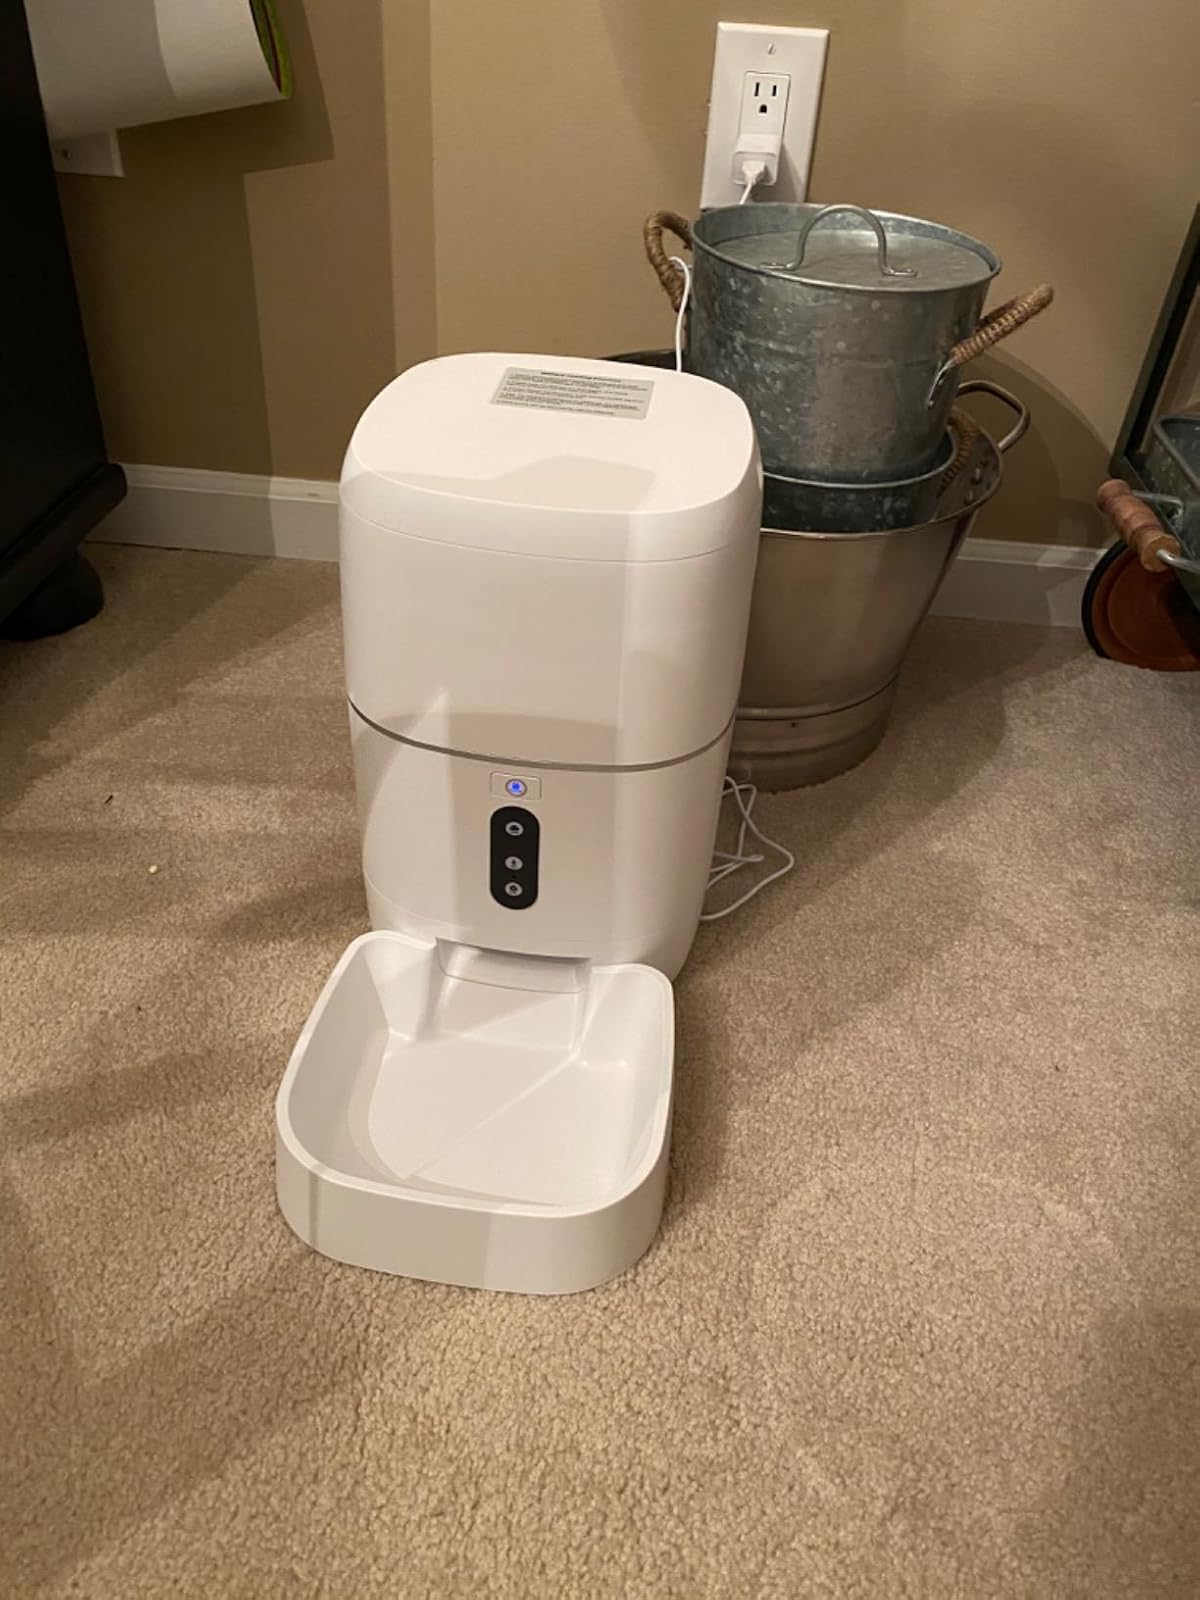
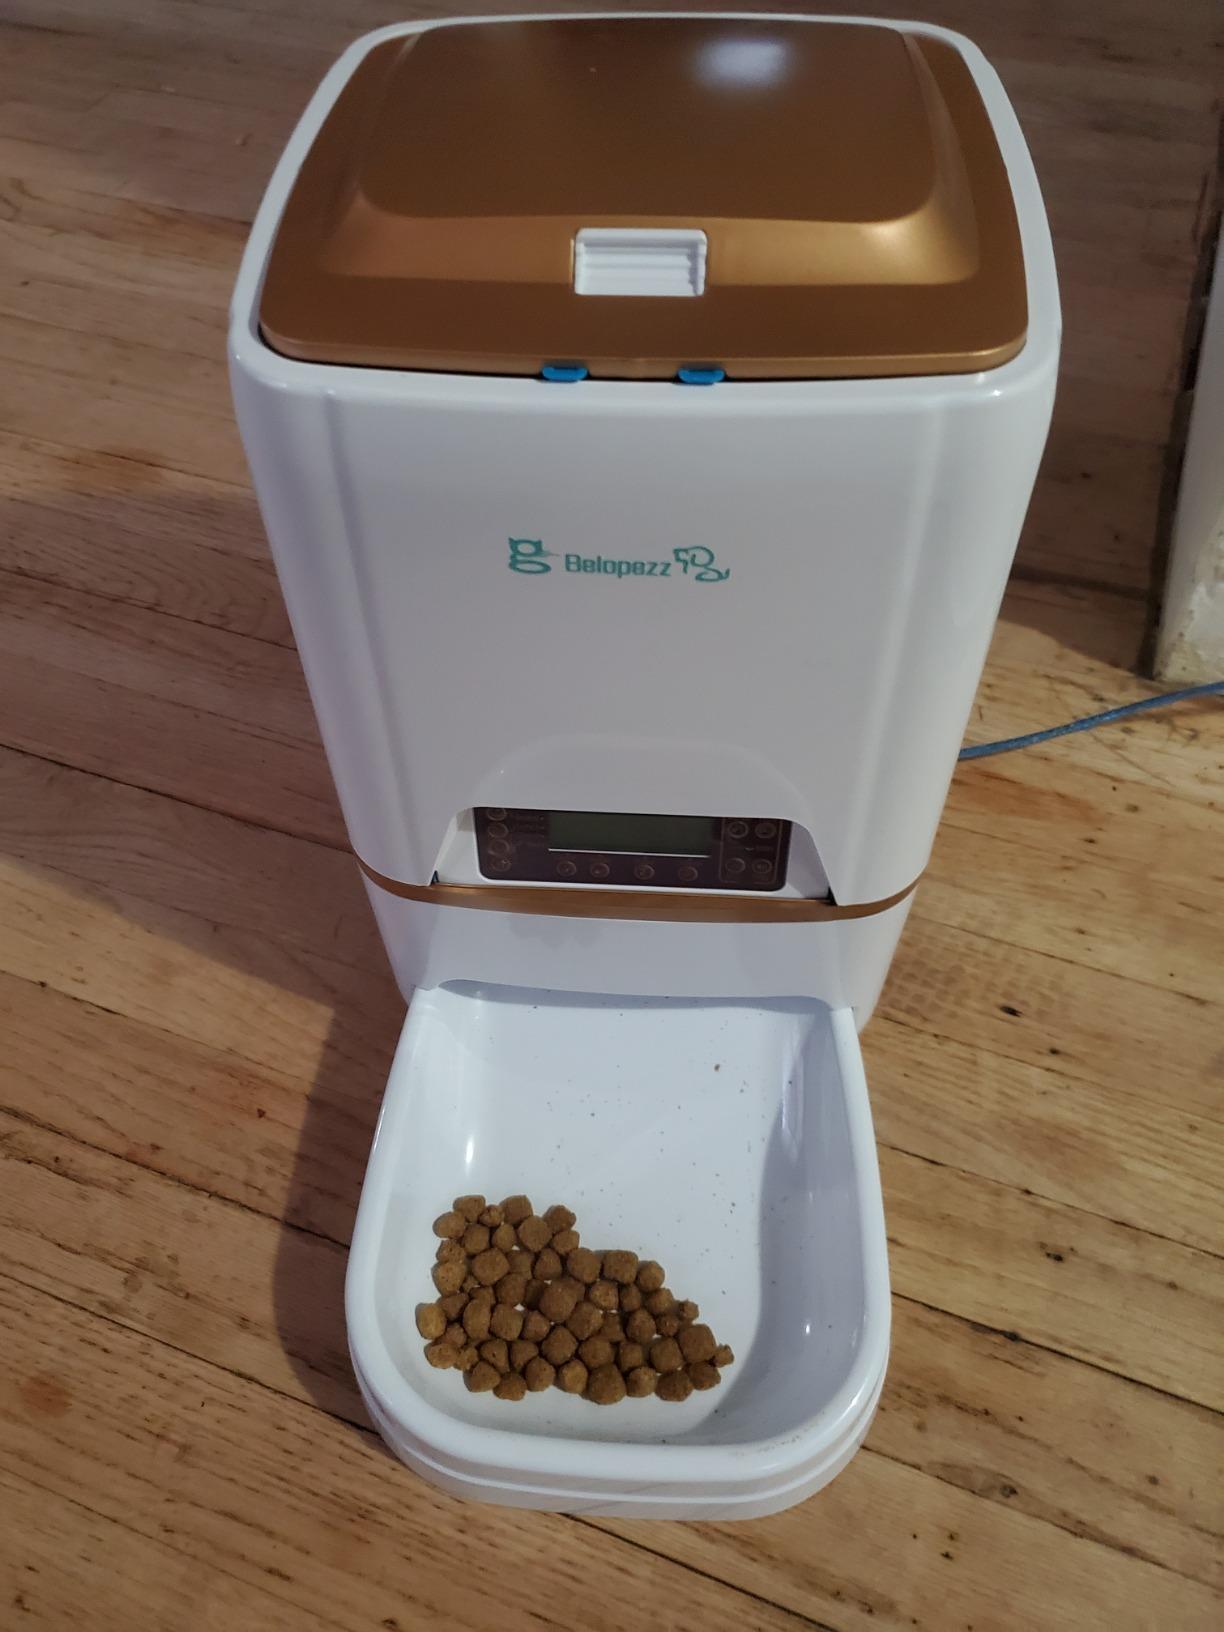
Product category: items_feeder
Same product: no